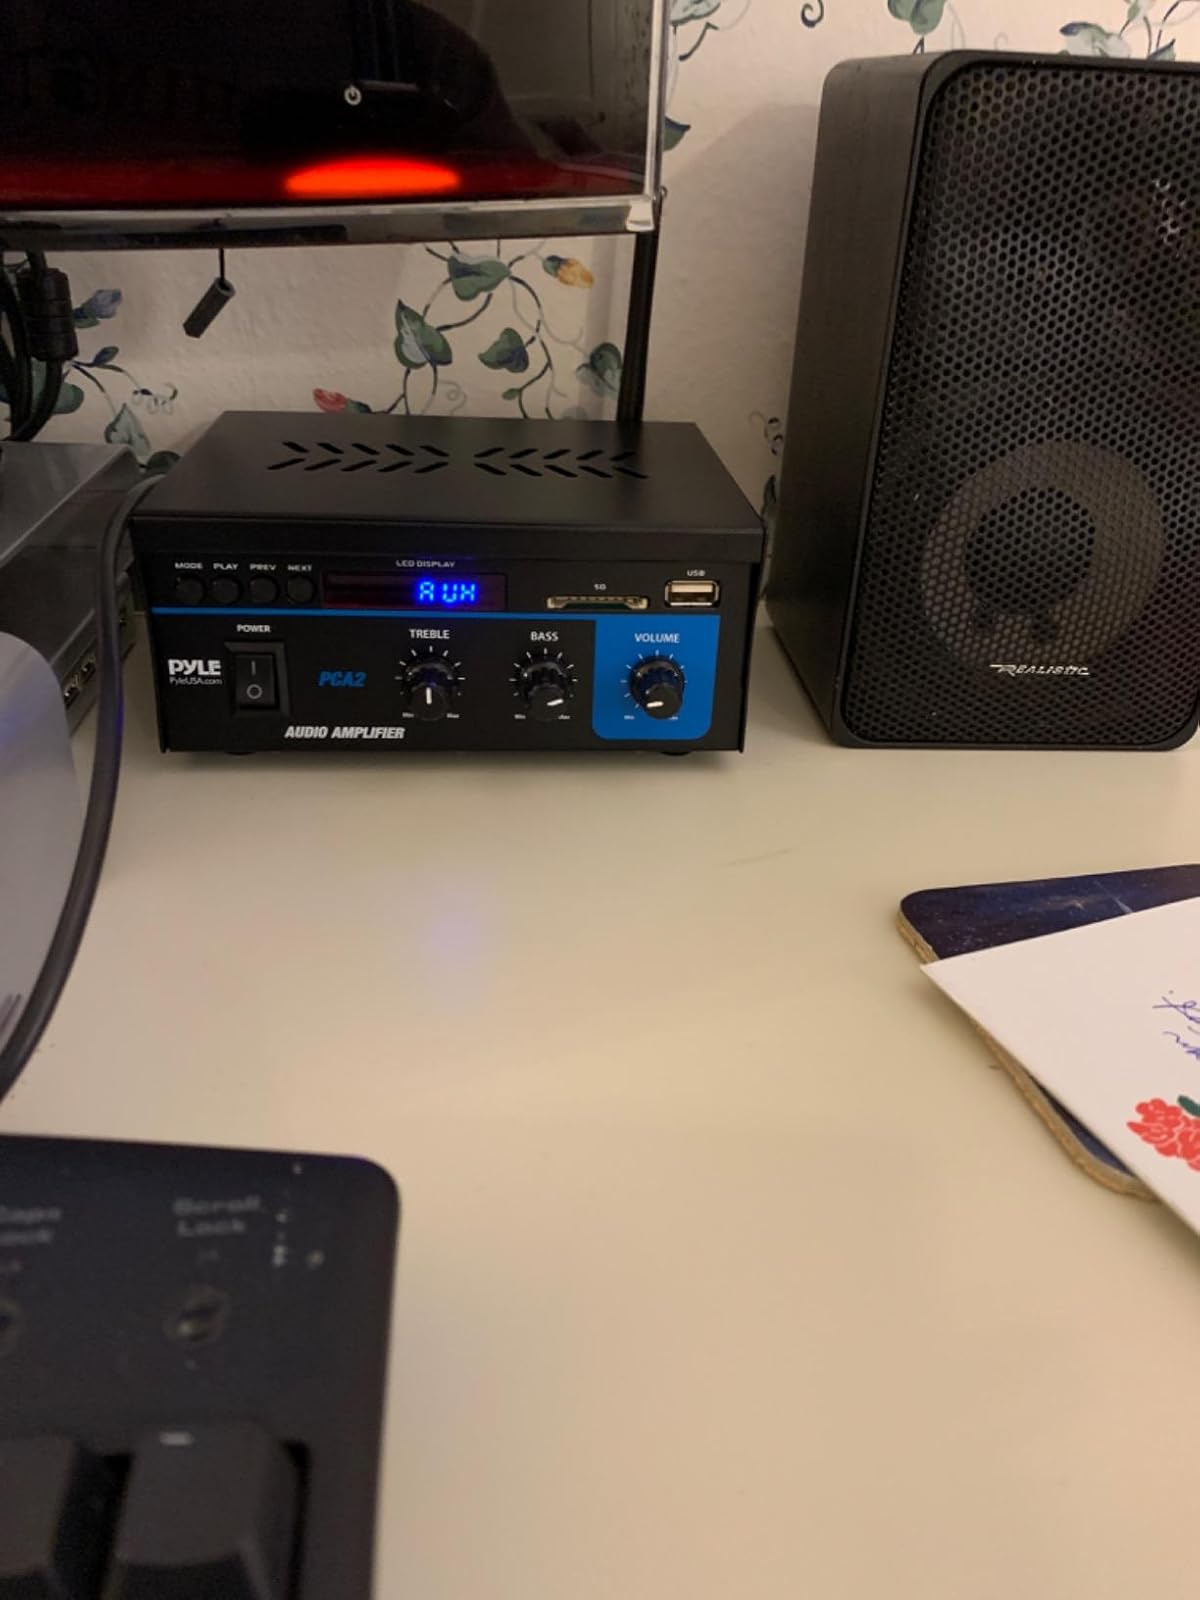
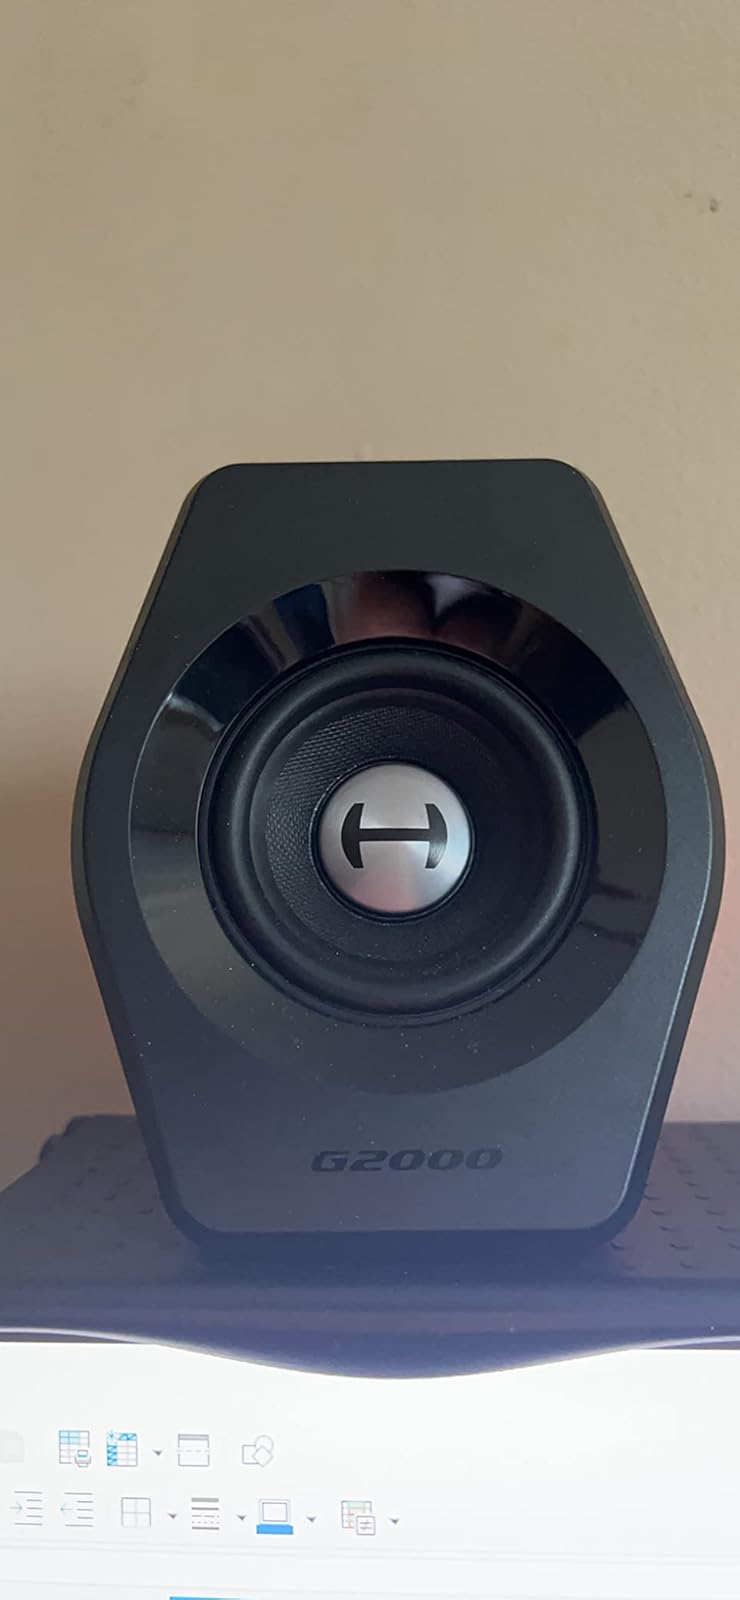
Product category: speaker
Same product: no